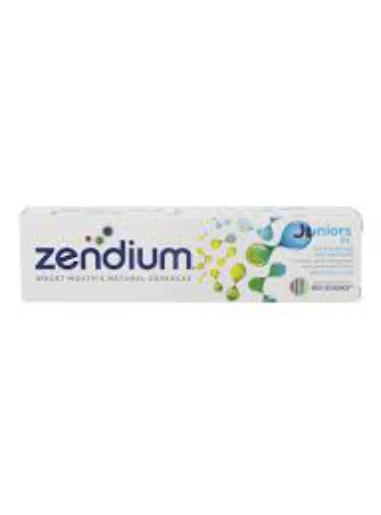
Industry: Medical